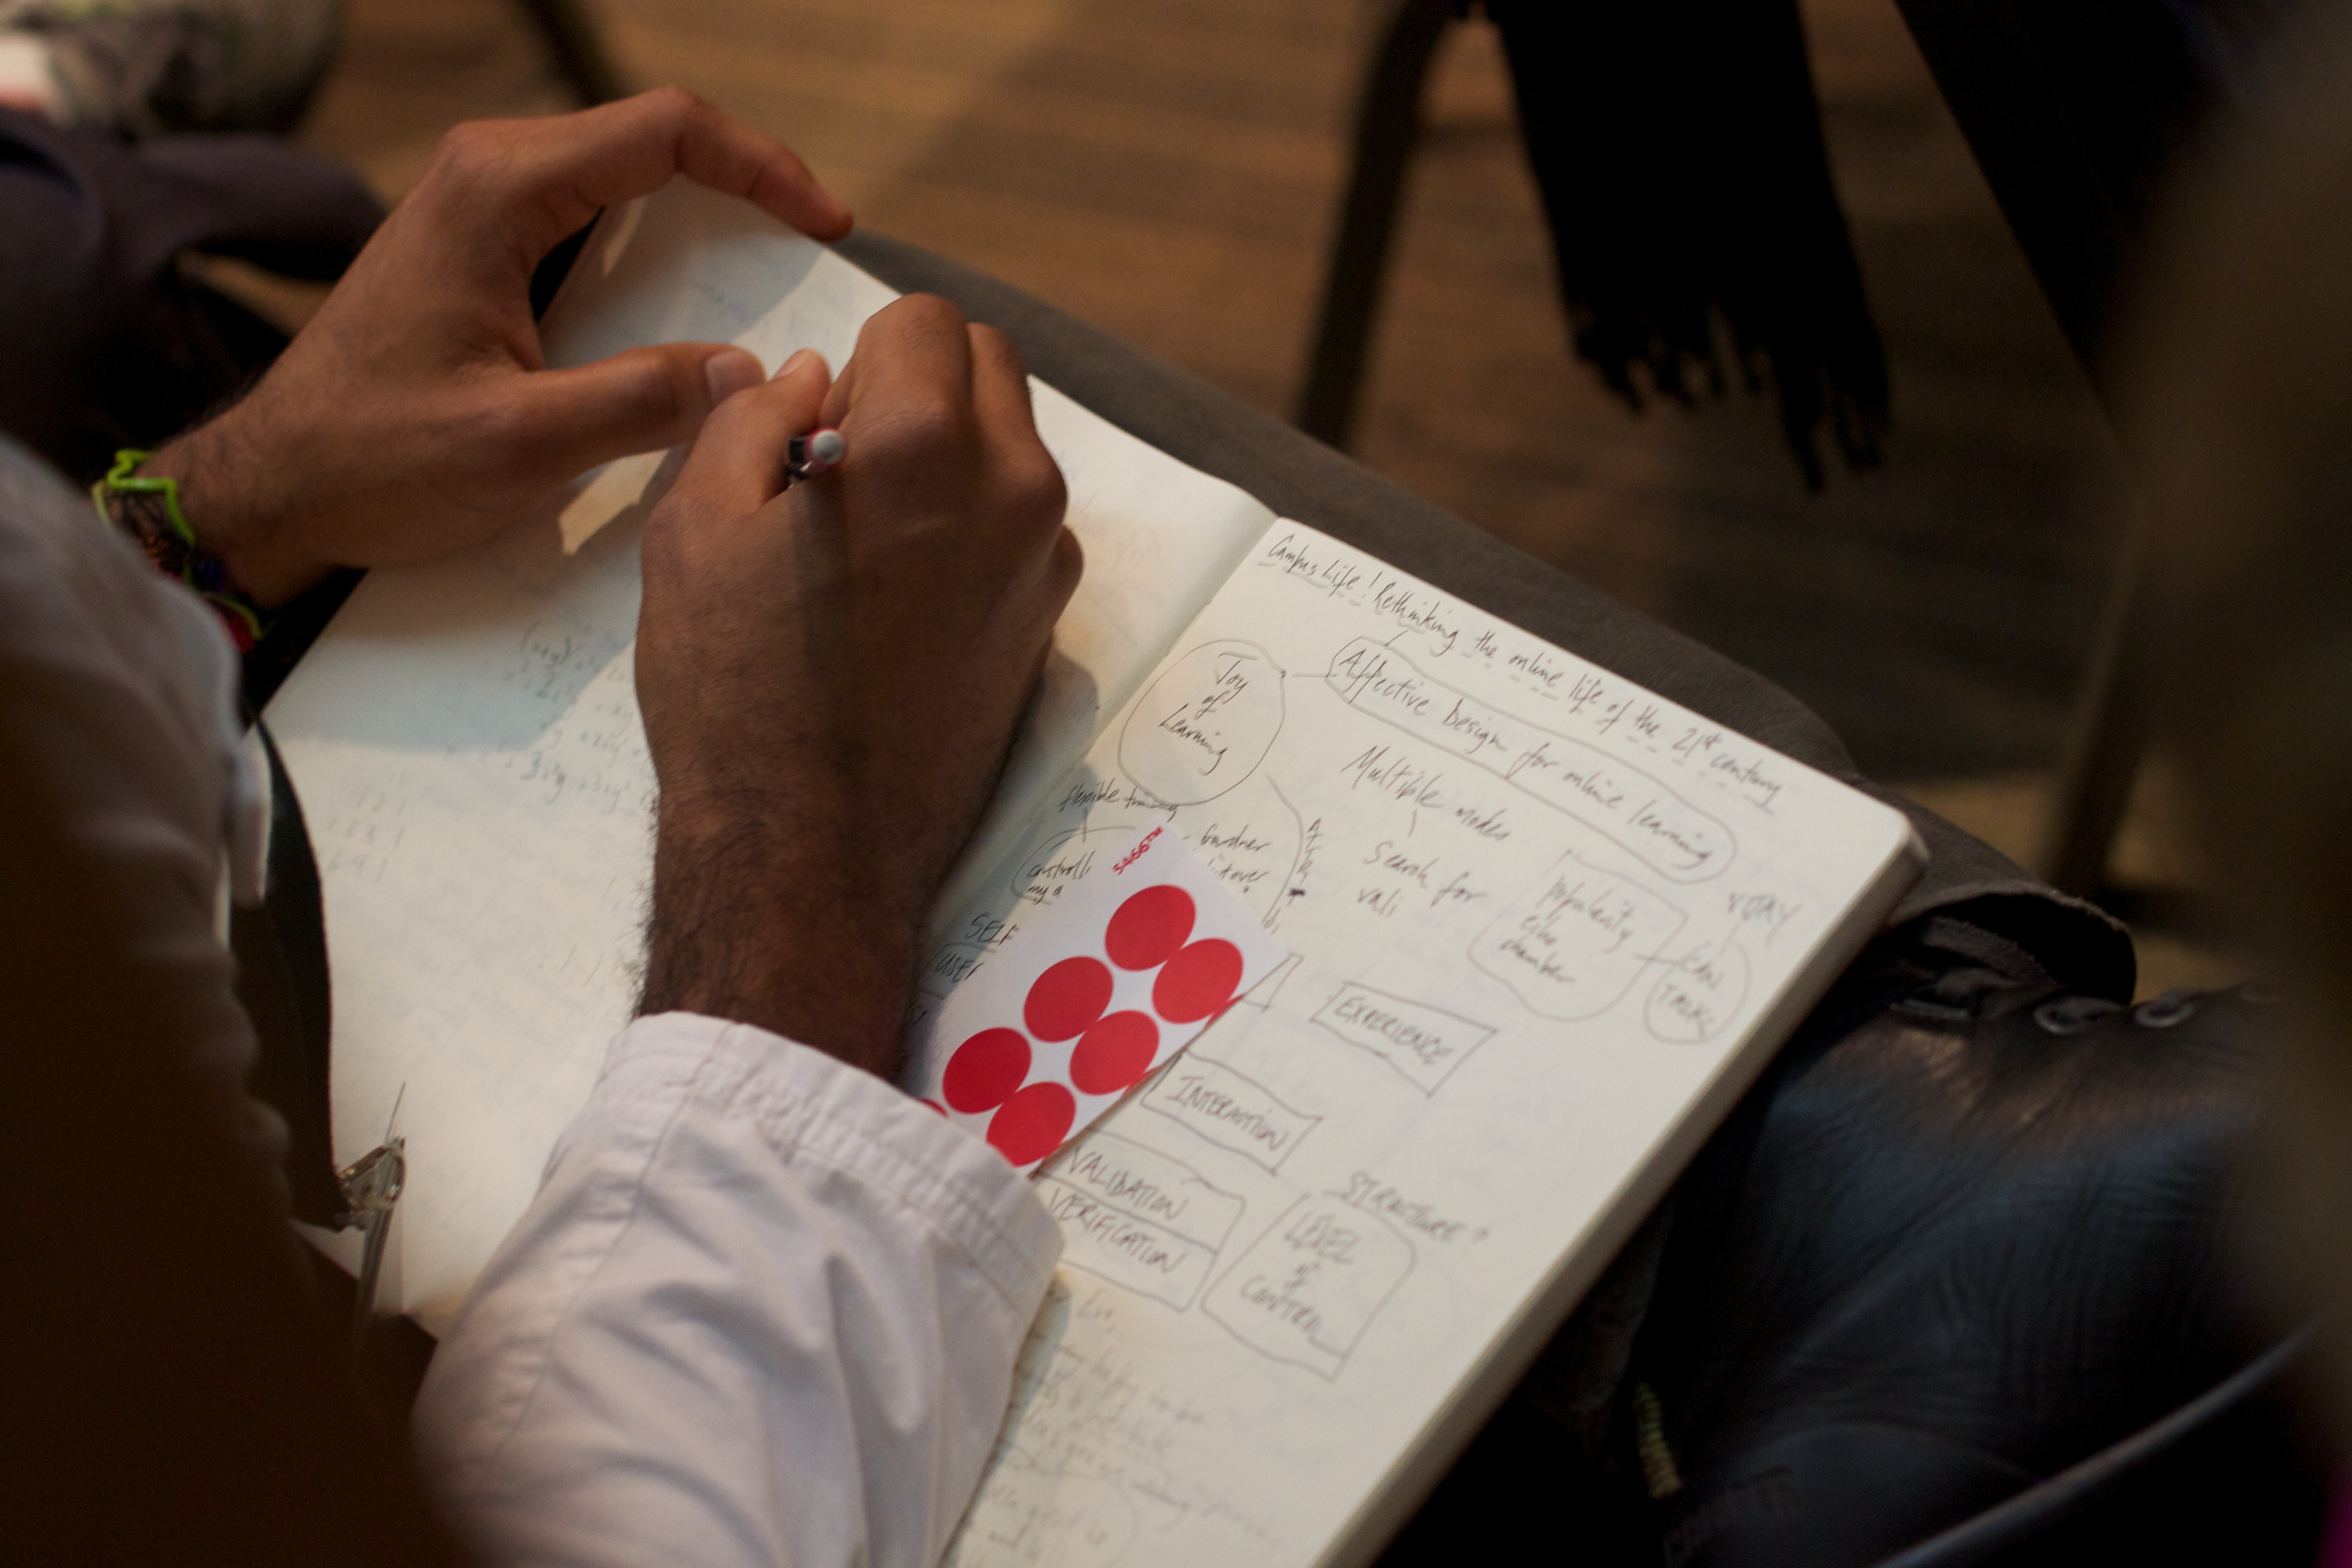
writing, hand, photograph, oet10, sense